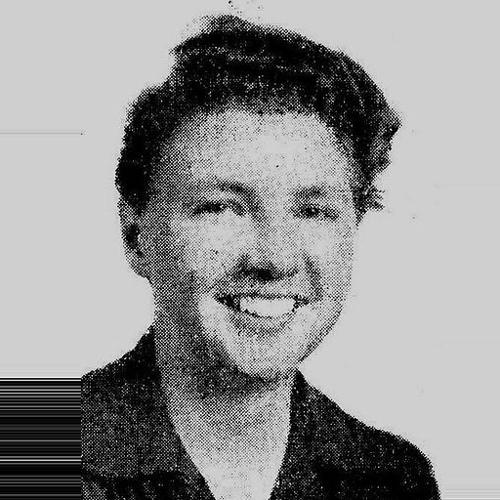
Age: 25